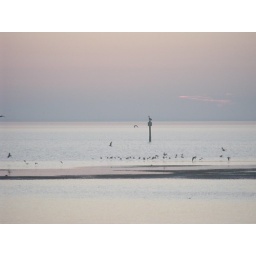
flock flying right above the water